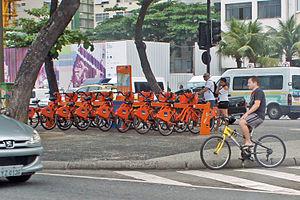
Bike Rio est le système public de vélos en libre-service à Rio de Janeiro, au Brésil. Mis en service par la municipalité le octobre 2011, le service Bike Rio propose environ 400 vélos répartis sur 40 stations.